Hugh Antoine d'Arcy

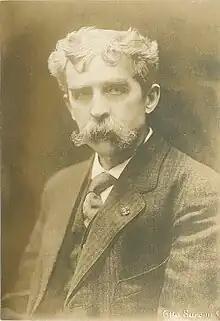
D'Arcy in the 1910s

Hugh Antoine d'Arcy (March 5, 1843 – November 11, 1925) was a French-born poet and writer and a pioneer executive in the American motion picture industry. He is known for his 1887 poem, "The Face upon the Barroom Floor", a sorrowful tale of a painter who takes to drink after his lover deserts him for the fair-haired lad in one of his portraits.